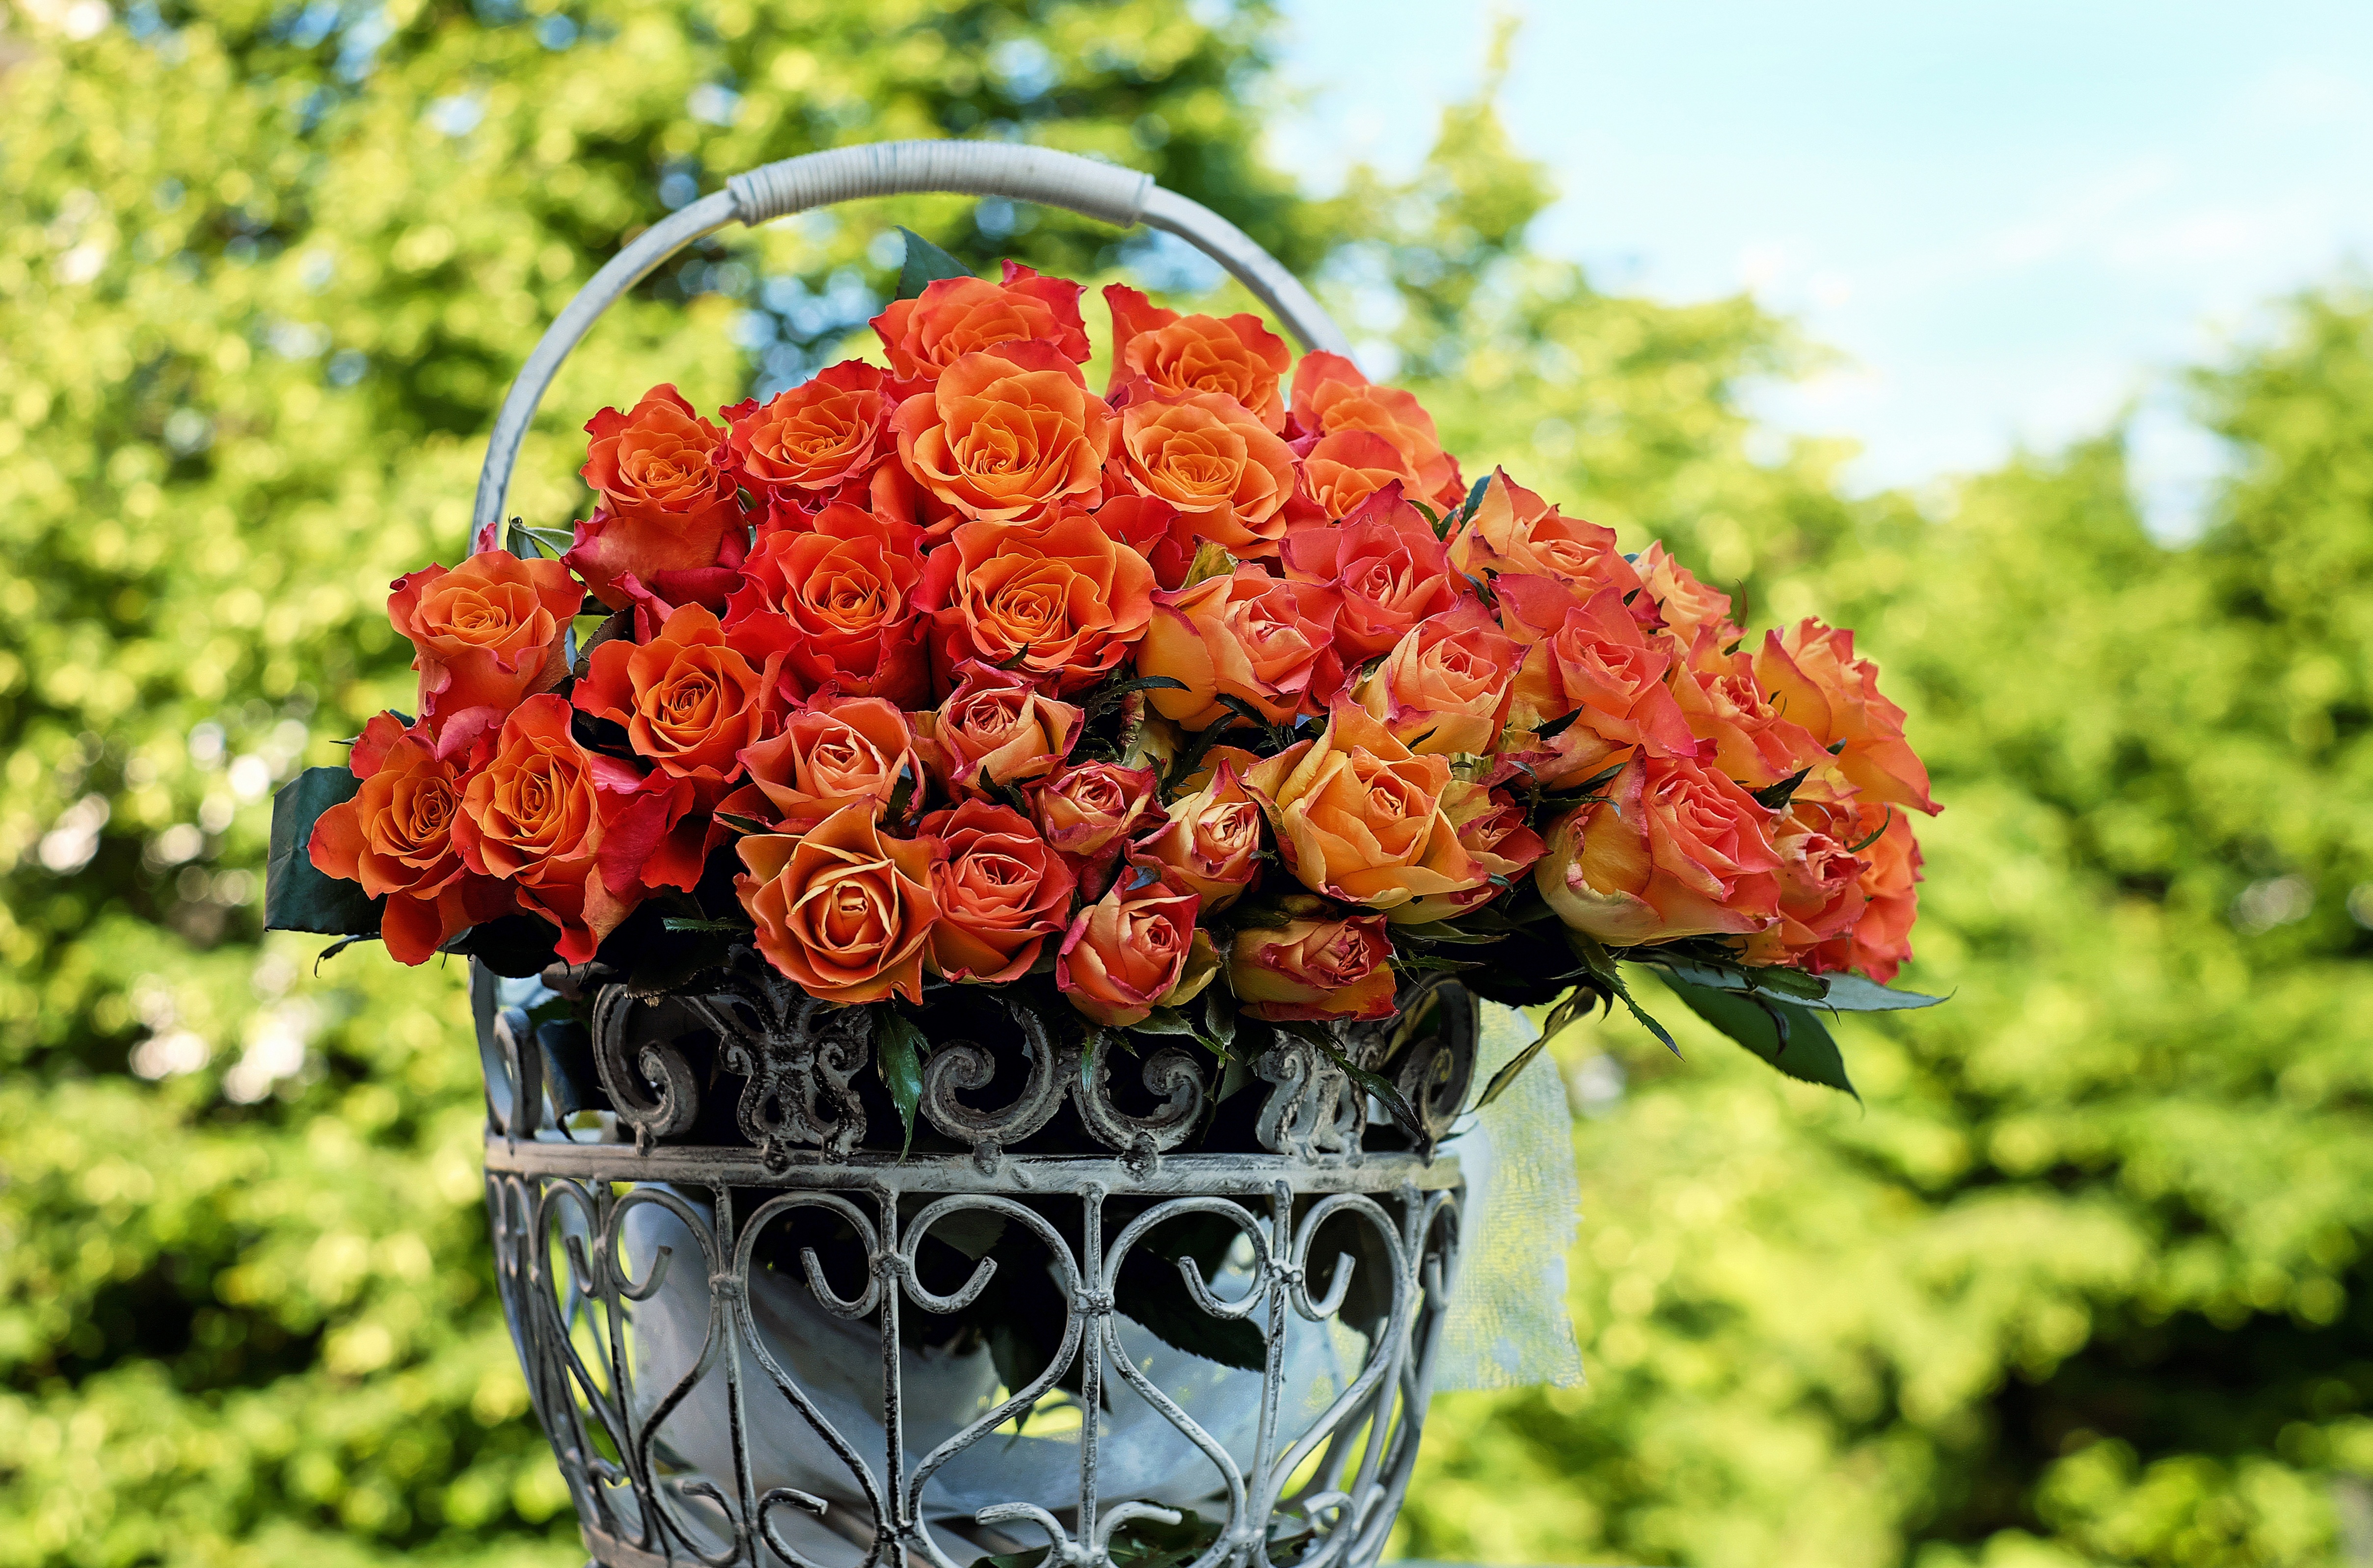
blossom, plant, leaf, flower, bloom, orange, red, autumn, romance, botany, flora, roses, shrub, bouquet of roses, floristry, flowering plant, garden roses, flower bouquet, cut flowers, floral design, rose basket, land plant, flower arranging